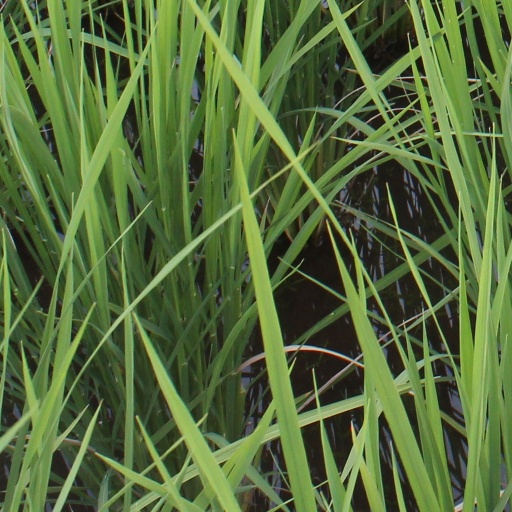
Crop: rice